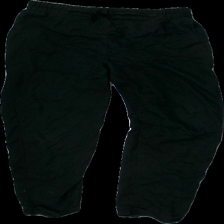
View: front
Type: Trousers
Category: Ladies
Brand: Missing
Colors: Black
Material: 78% Viscose 22% Polyester
Cut: Regular
Season: All
Holes: Major
Damage: holes
Damage location: top center
Price range: <50
Recommended usage: Export
Description: black trousers with tie detail